Archaeology of the Channel Islands

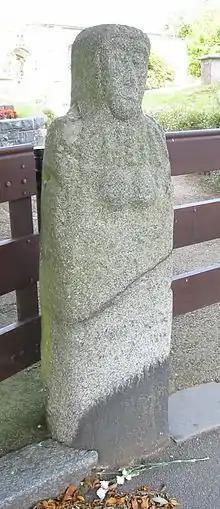
La Gran'mère du Chimquière, Guernsey

Are passage graves and finds include human bones, urns, pottery, axes, flints and a polished stone pendant.